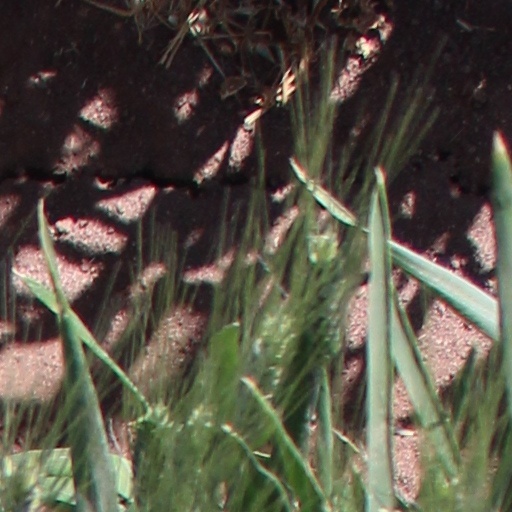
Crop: wheat